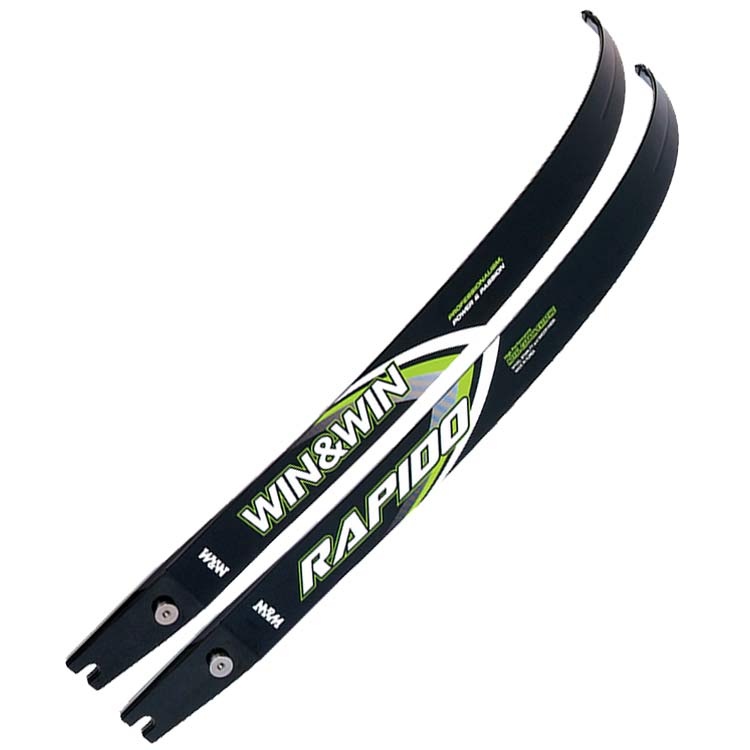
WIN&WIN WIAWIS RAPIDO CARBON FOAM RECURVE'S/ LIMBS
Brand: WIAWIS
Specifications:Rapido Limbs:Building Confidence!The RAPIDO carbon/foam limbs are specifically designed to complement the new carbon riser. Easy to draw and aim, the RAPIDO limbs are silky smooth to shoot and perfect for building competition archery confidence! Lengths: 66in, 68in, 70inPoundages: 28 to 48lbsMaterial: Royal Cross Carbon / Foam corePrices are Negotiable for Regular customers at many Products. Be our regular Customer.
Category: Sporting Goods > Outdoor Recreation > Hunting & Shooting > Archery > Bow & Crossbow Accessories > Bow & Crossbow Hardware & Parts